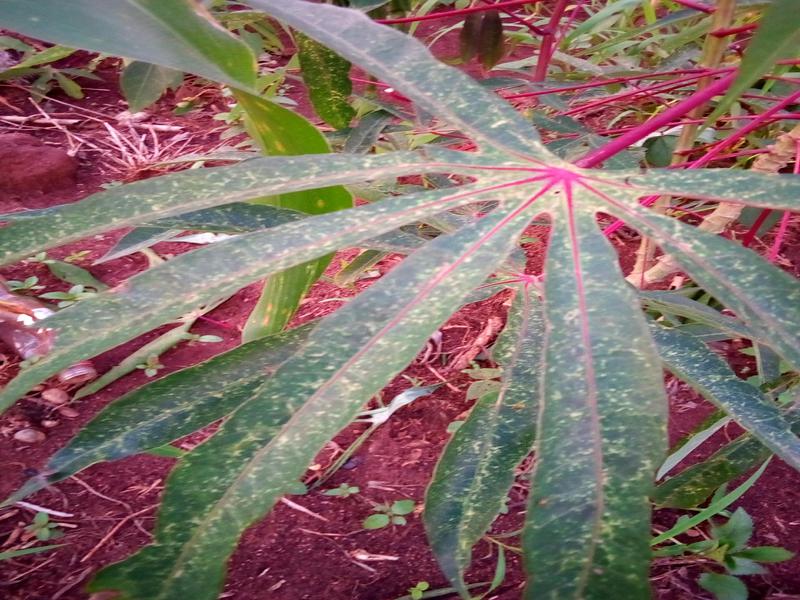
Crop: cassava
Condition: green_mottle